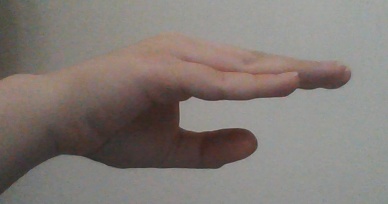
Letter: jeem